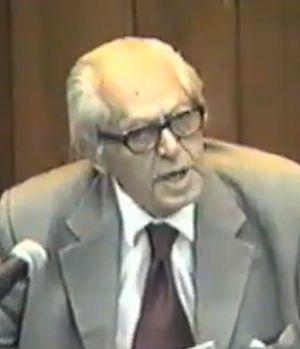
Adolfo Sánchez Vázquez est un philosophe, écrivain et professeur mexicain, d'origine espagnole.